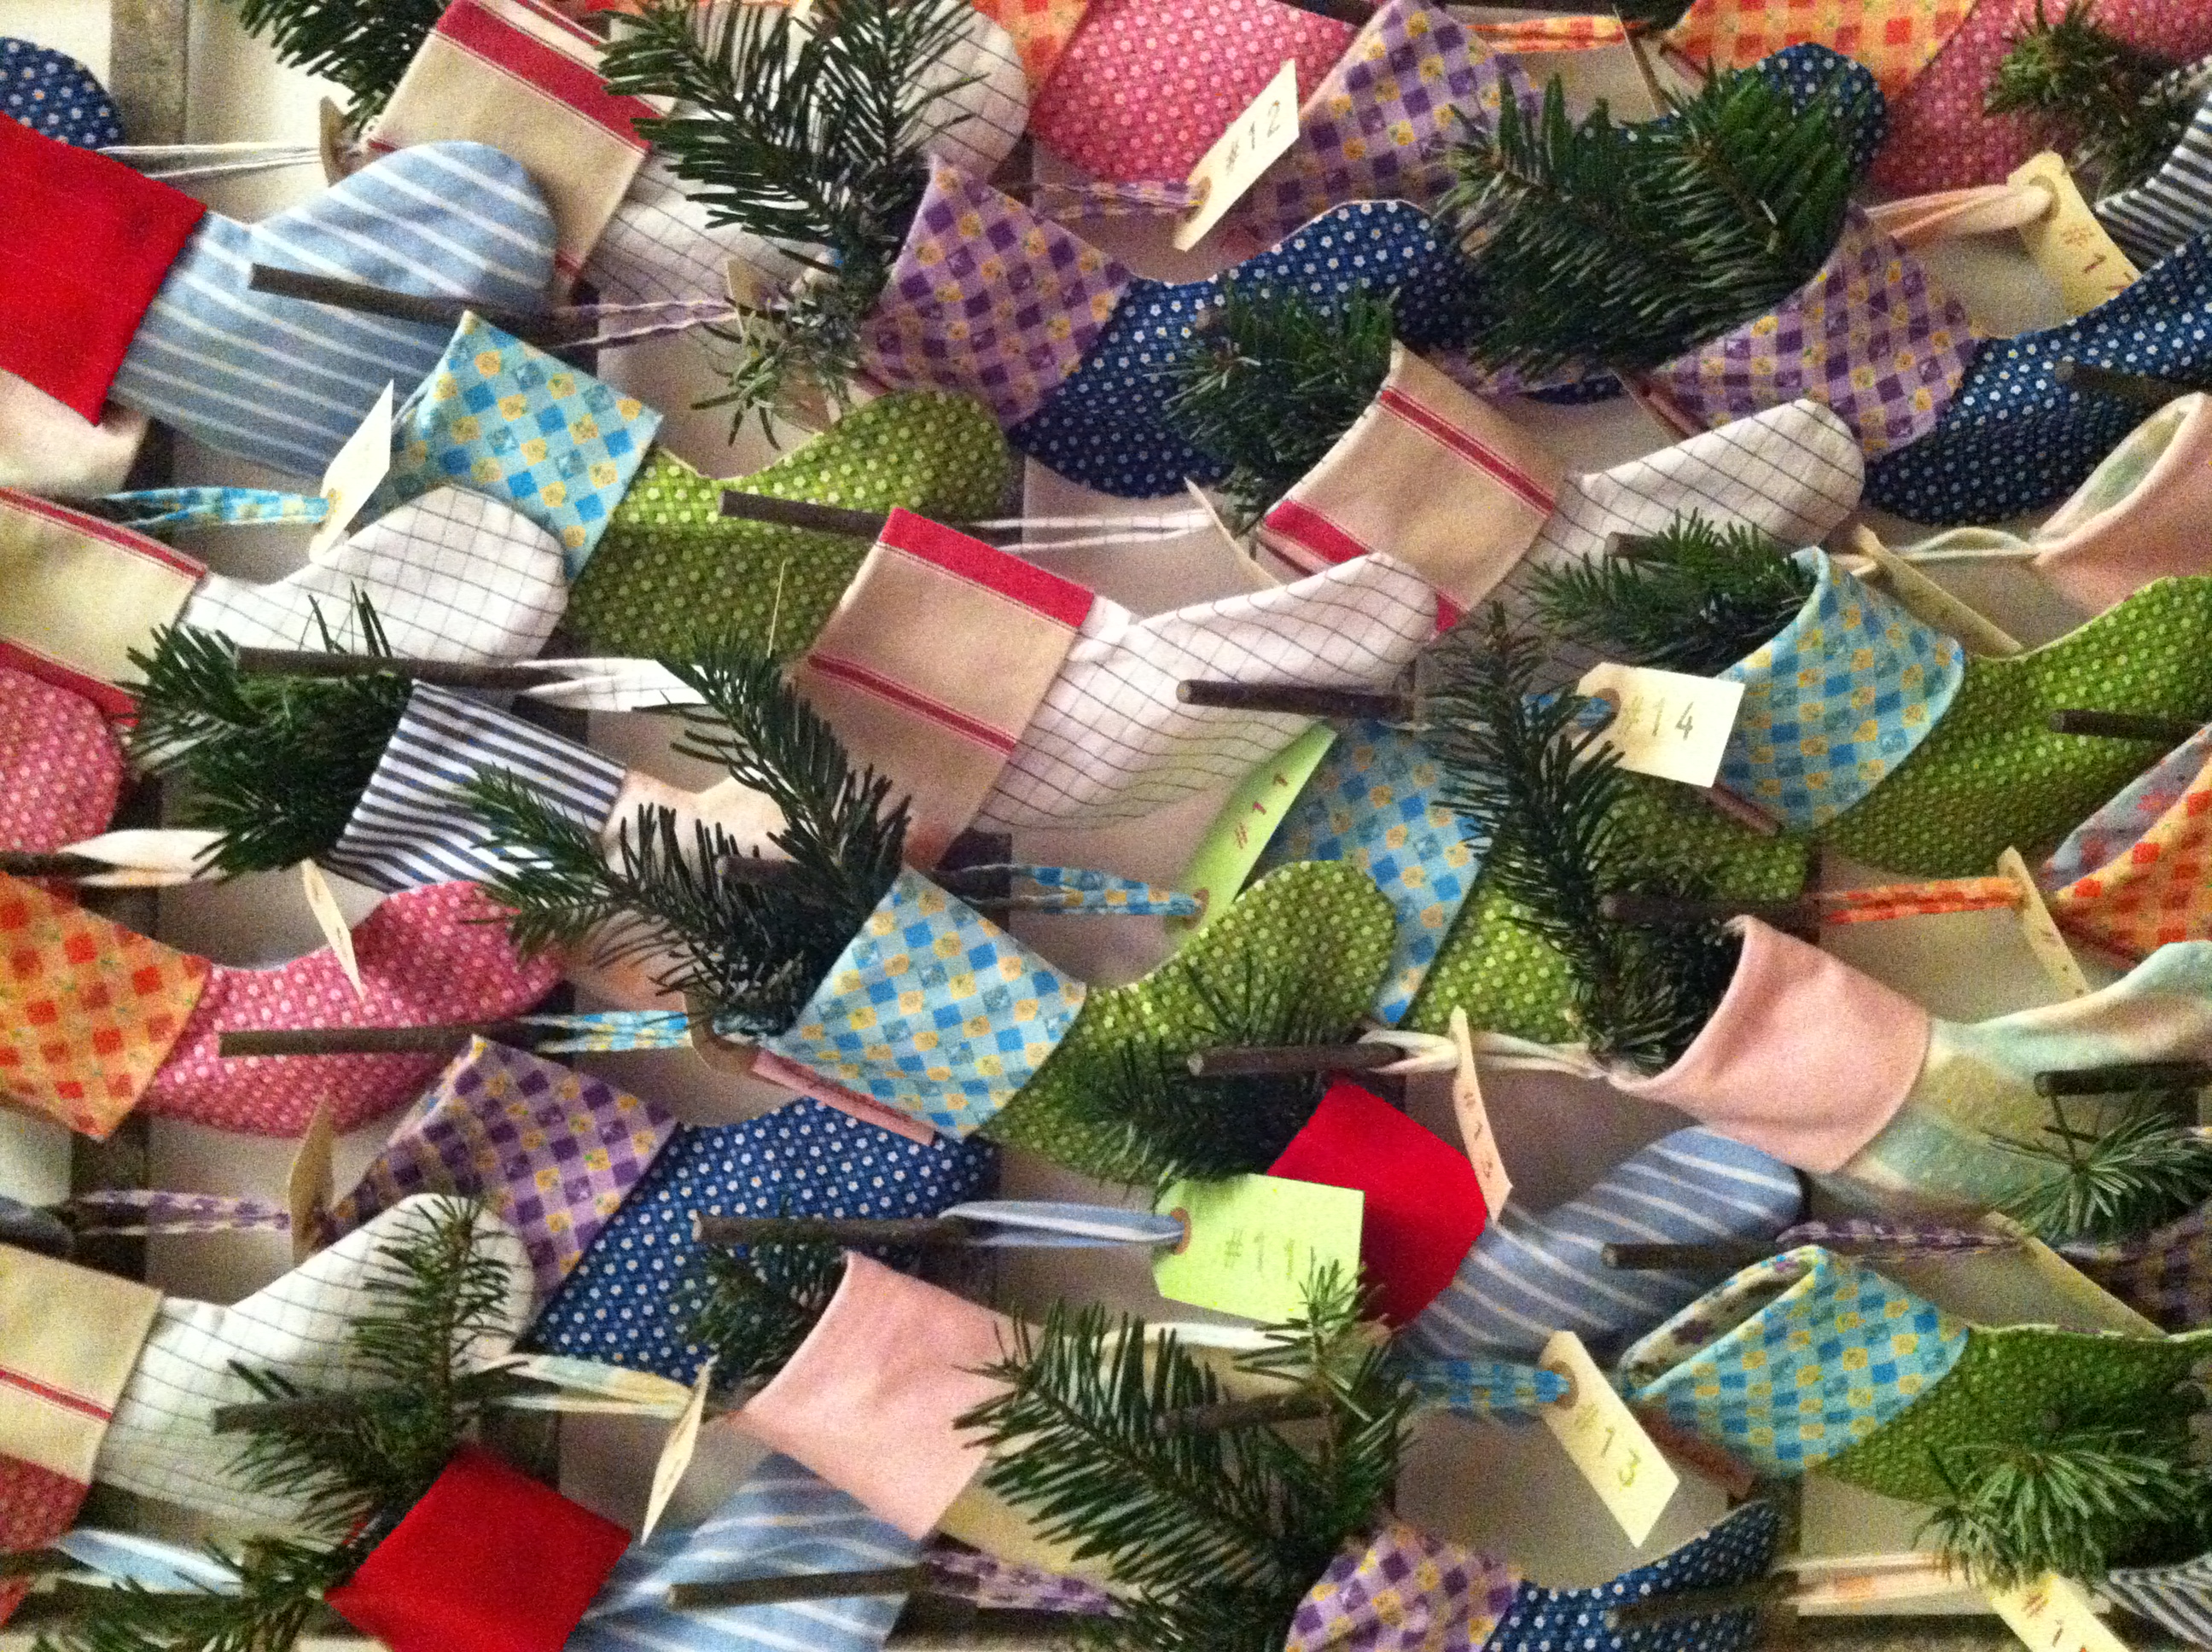
xmas, christmas, decoration, advent calendar, socks, christmas ornament, christmas decoration, christmas tree, tree, plant, interior design, gift wrapping, pine